Matteo Salvini

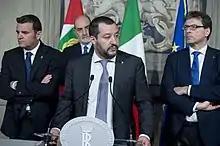
Salvini with League's delegation at the Quirinal Palace in April 2018

On 21 December 2017, Salvini presented the new electoral logo of the Northern League for the 2018 general election; for the first time since its foundation the party ran in all the constituencies of the country, using a logo without the word "Northern".